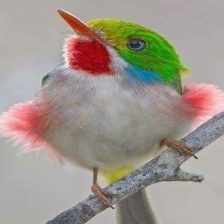
Species: CUBAN TODY
Scientific name: TODUS MULTICOLOR